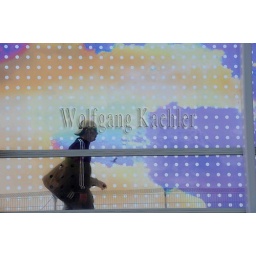
Usa, washington state, seattle, olympic sculpture park, seattle cloud cover, glass bridge by teresita fernandez, people